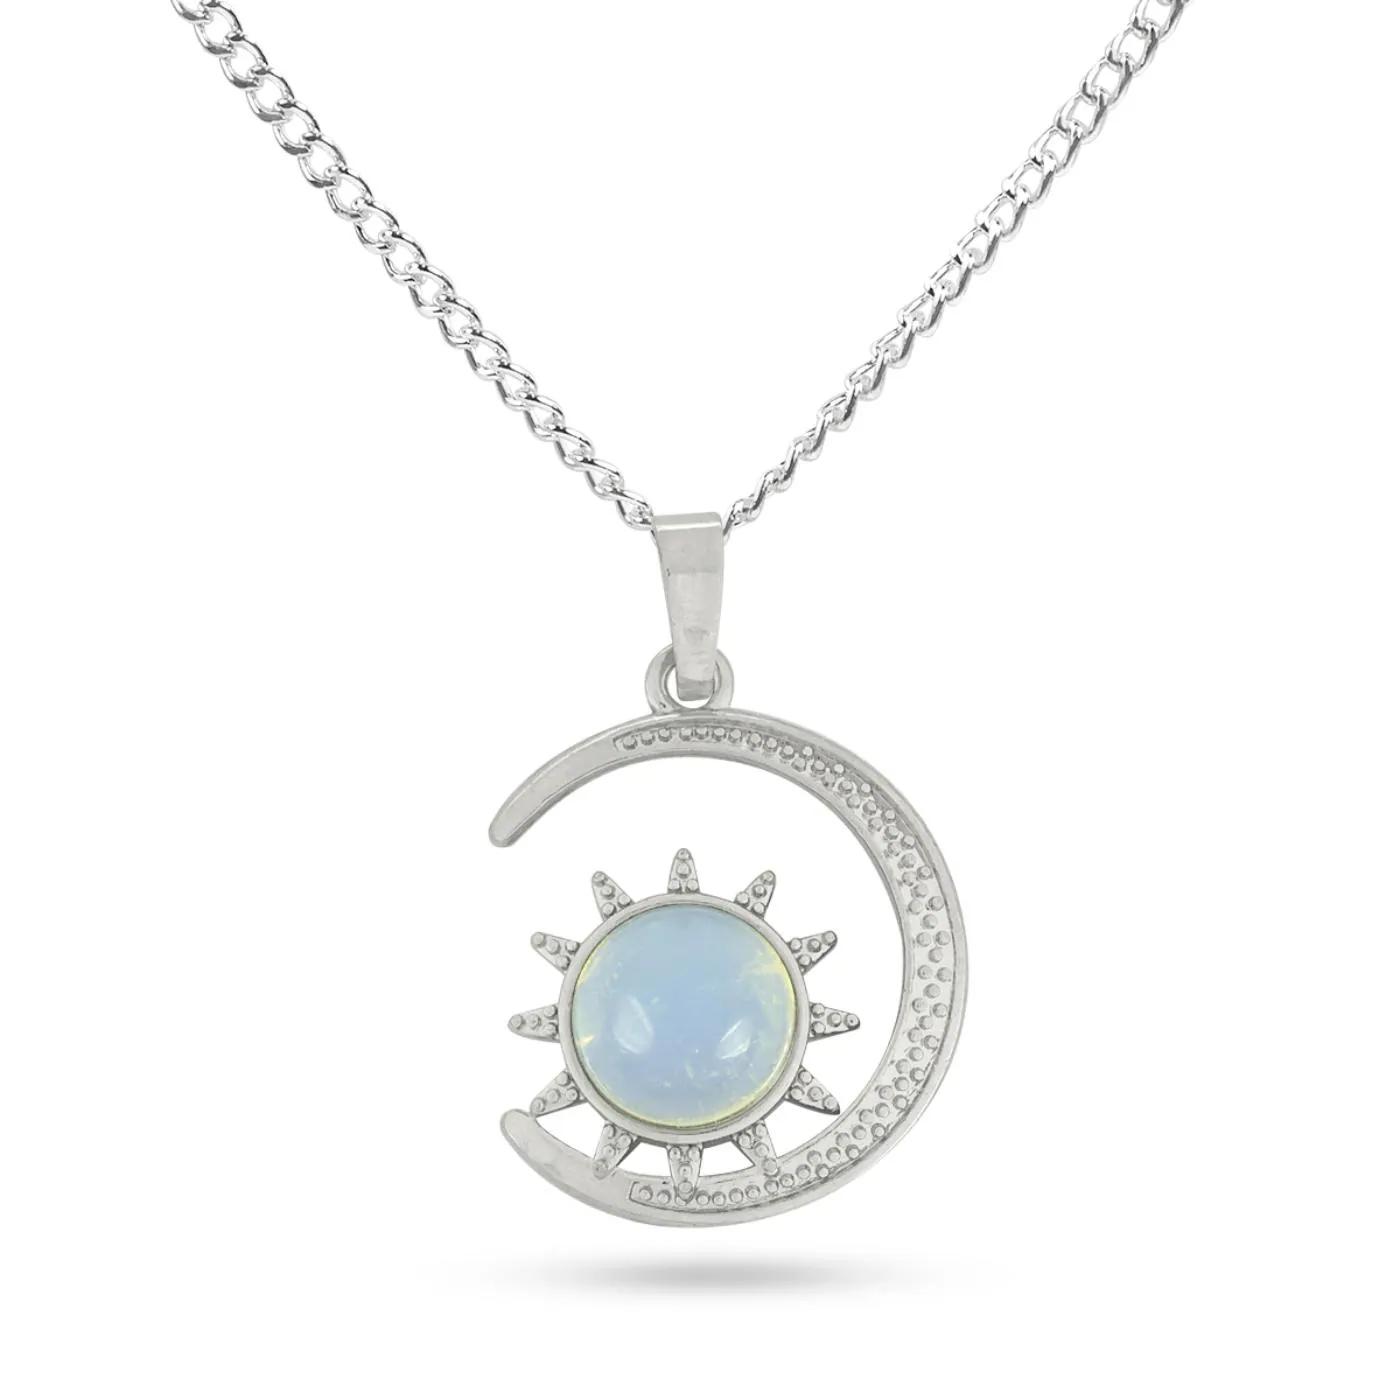
Reiki Crystal Products Opalite Sun Moon Pendant With Chain For Reiki Healing And Crystal Healing
Type: Necklaces & Pendants
Brand: Reiki Crystal Products
Price: Rs. 349
Natural Crystal Stone Pendant | Height : 25 mm | Length - 25 mm Approx. Pendant Charged By Reiki Grand Master & Vastu Expert
Features: Natural Crystal Stone Pendant | Height : 25 mm | Length - 25 mm Approx. Pendant Charged By Reiki Grand Master & Vastu Expert,Natural Healing Stone Pendant for Reiki Healing, Crystal Healing, Numerology, Tarot, Astrology & Feng Shui,100% Authentic, Original and Natural Healing Crystal / Stone - small holes, crack marks on the surface or inside the stones are often visible,Material : Natural Healing Stones See Images & Product Description For Healing Properties /Advantages,Stylish Party-Daily-Office-Casual Wear Reiki Healing Stone Pendant / Locket for Men, Women, Boys, Girls. Best for Gifting & Personal Use.
Included: Pack Of 1 Opalite Sun Moon Pendant